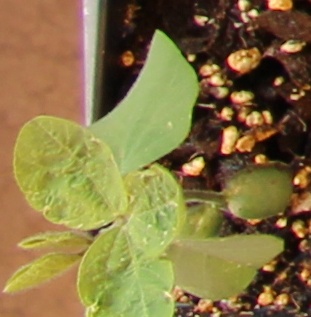
Label: Soybean